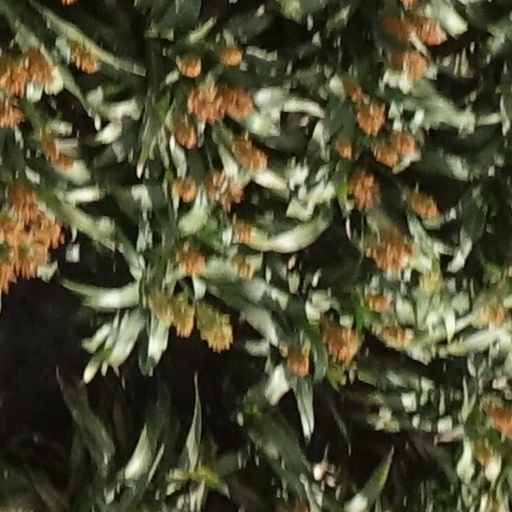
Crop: sorghum